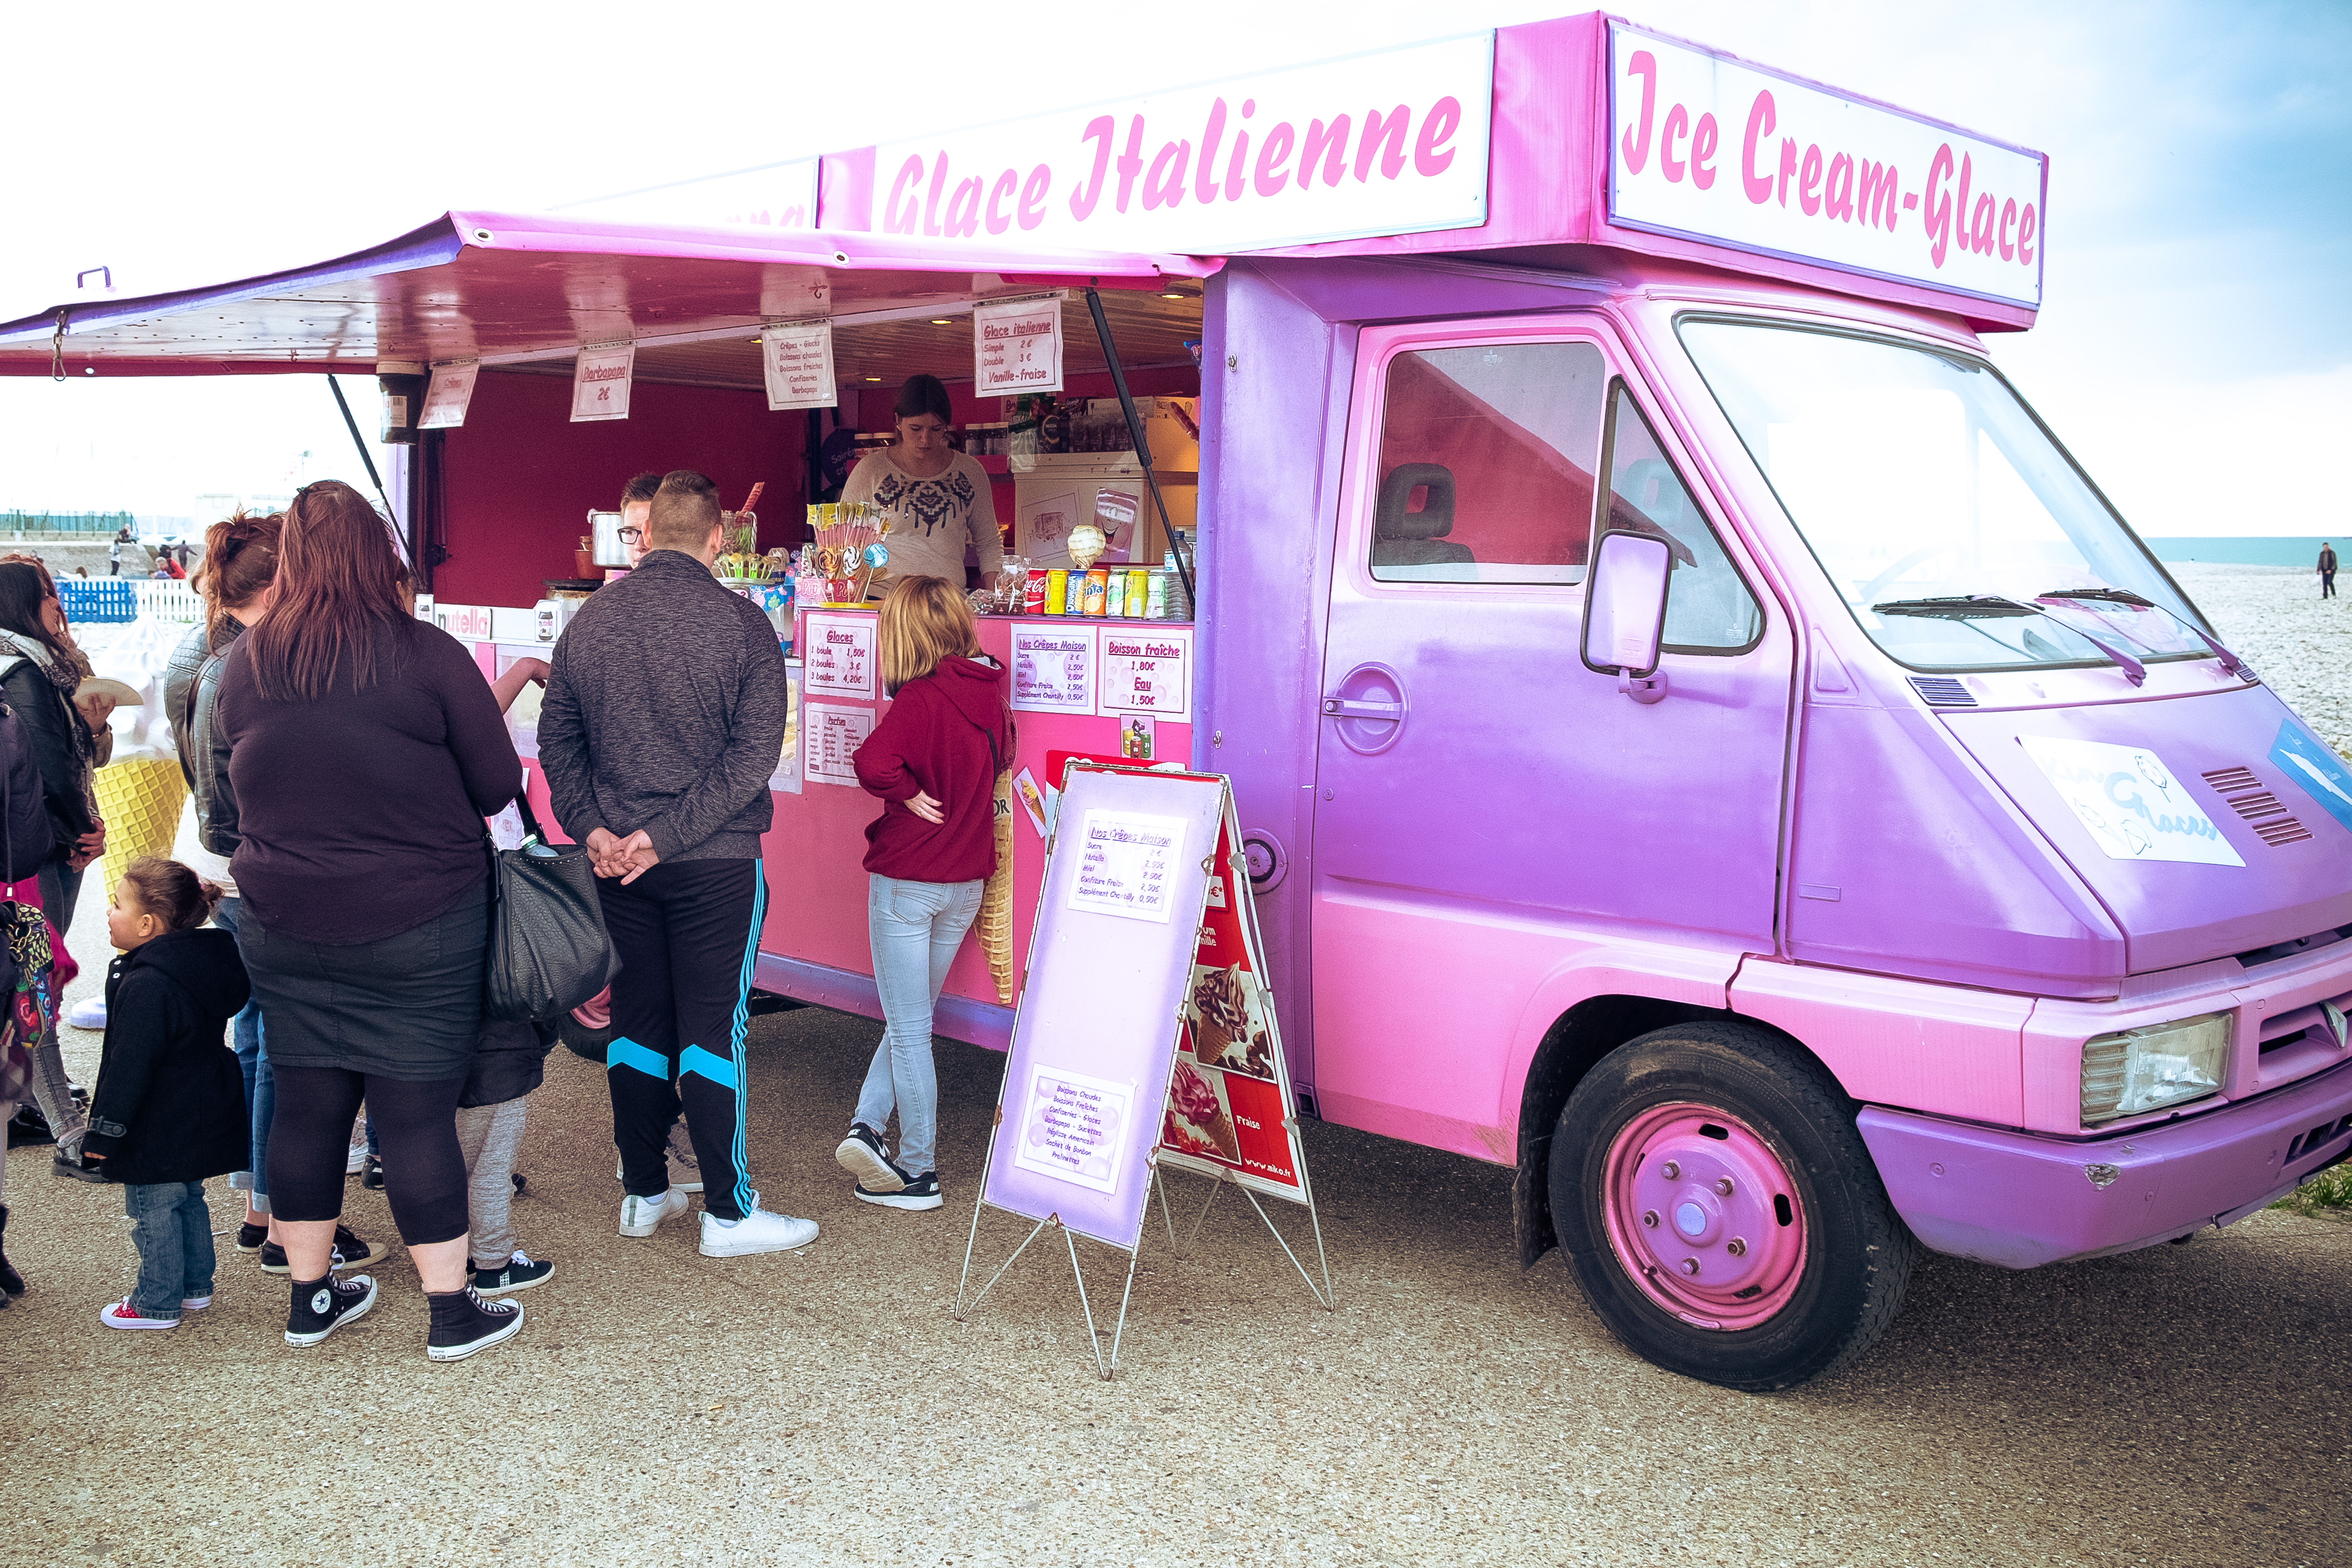
car, van, truck, vehicle, minibus, lehavre, land vehicle, microvan